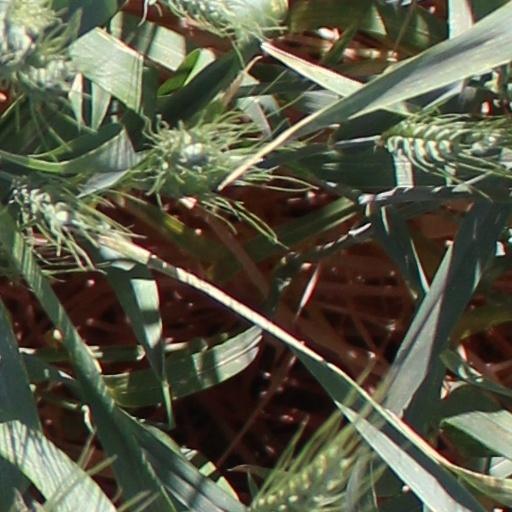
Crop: wheat